Assolna

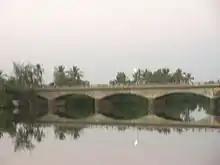
Sal river, Assolna

Here is a translated portion from Portuguese, of what the Portuguese Administrator, residing in Assolna in the 1890s wrote: